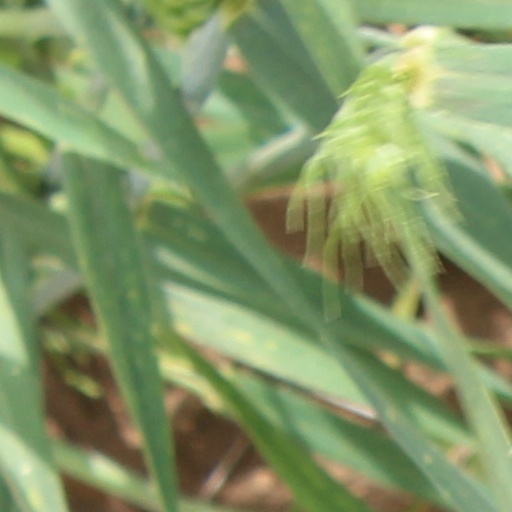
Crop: wheat